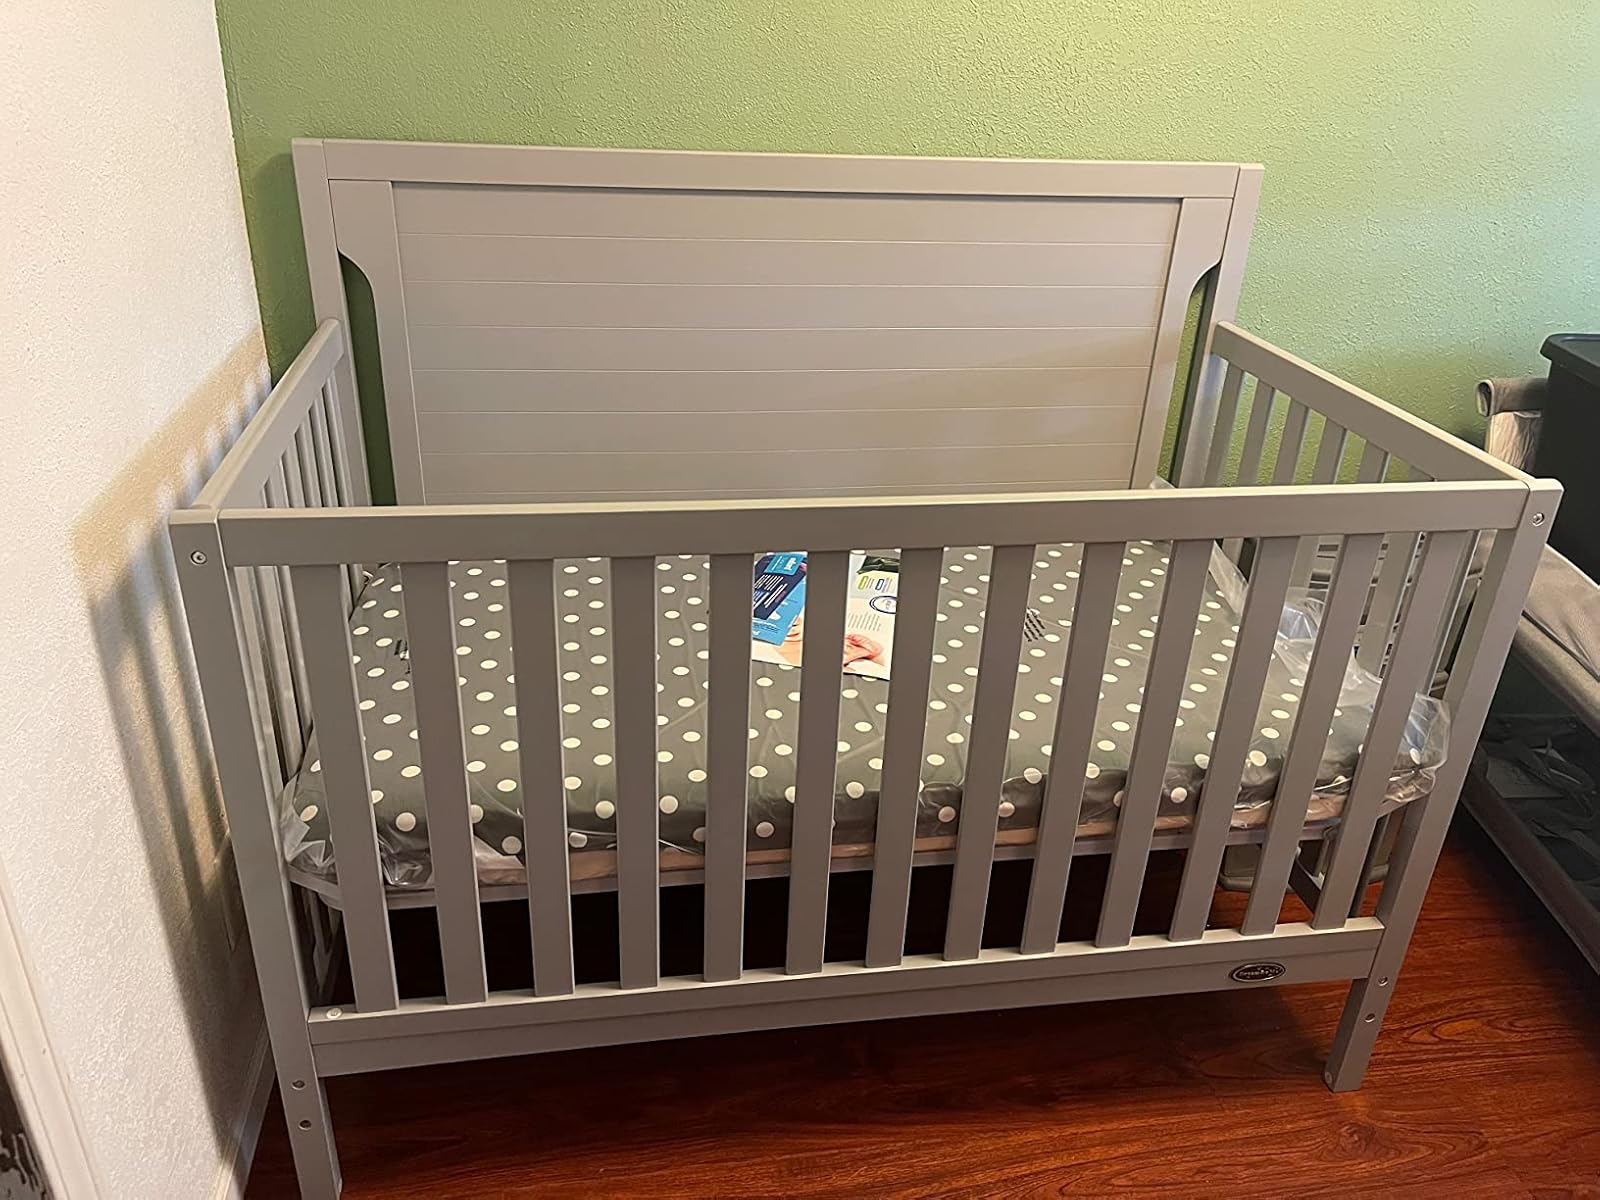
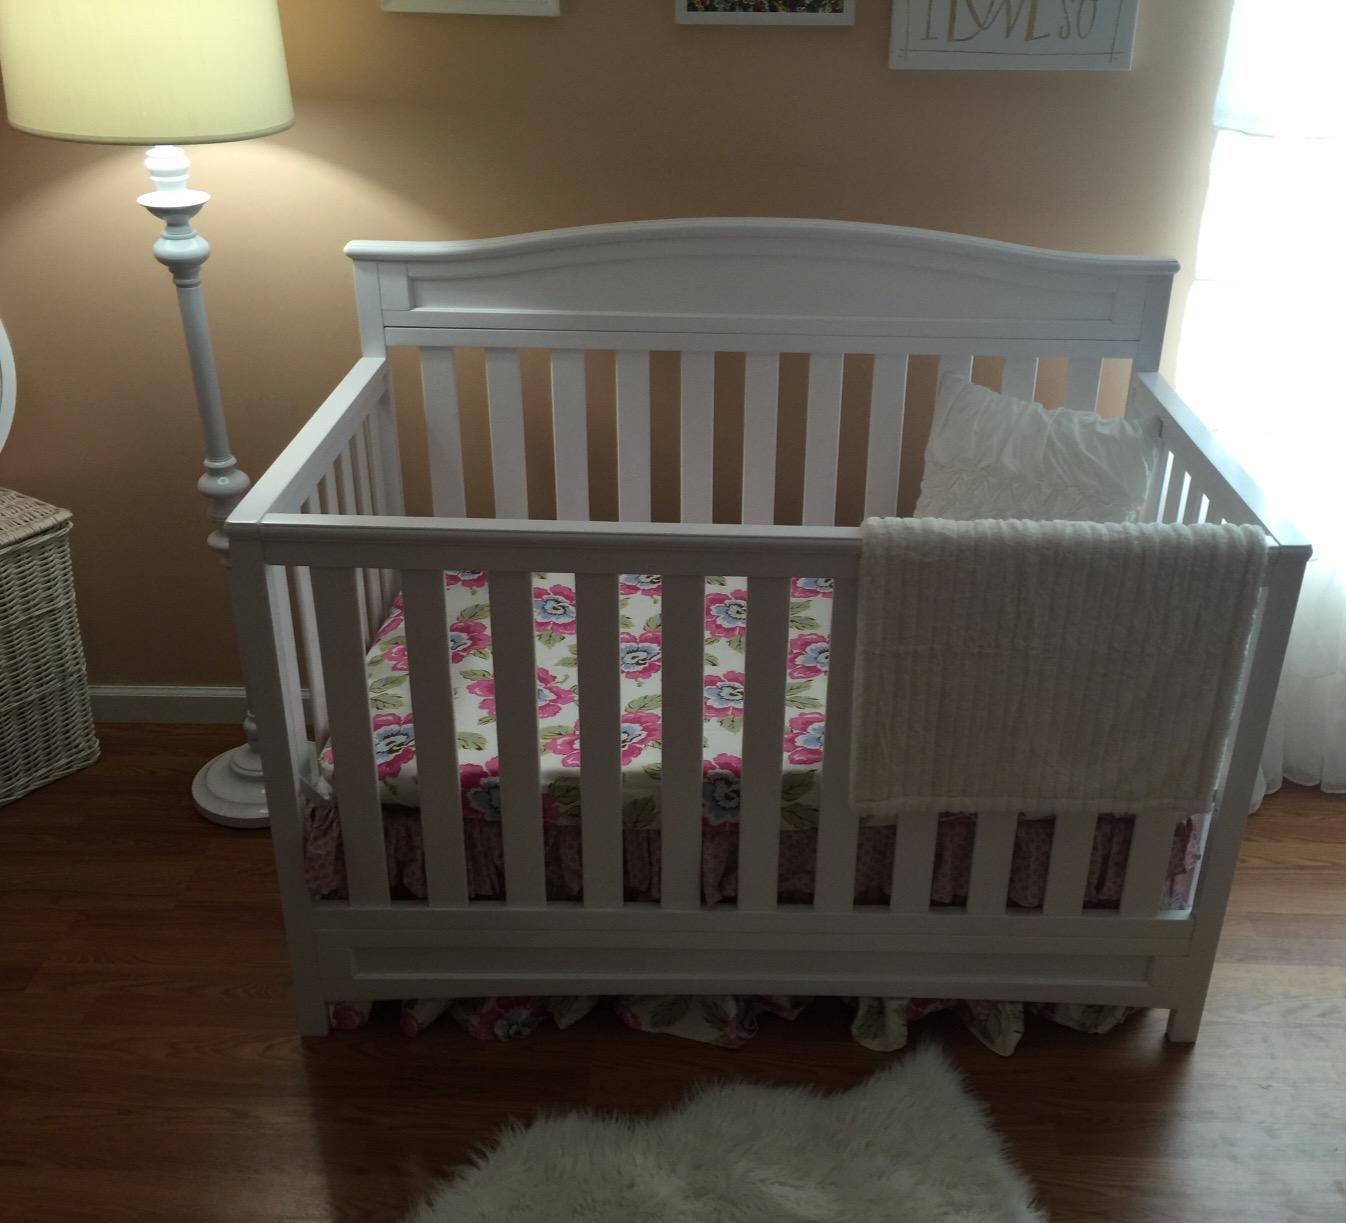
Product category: products_crib
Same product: no